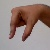
The image shows a hand gesture representing the letter 'Q' in Indian Sign Language.